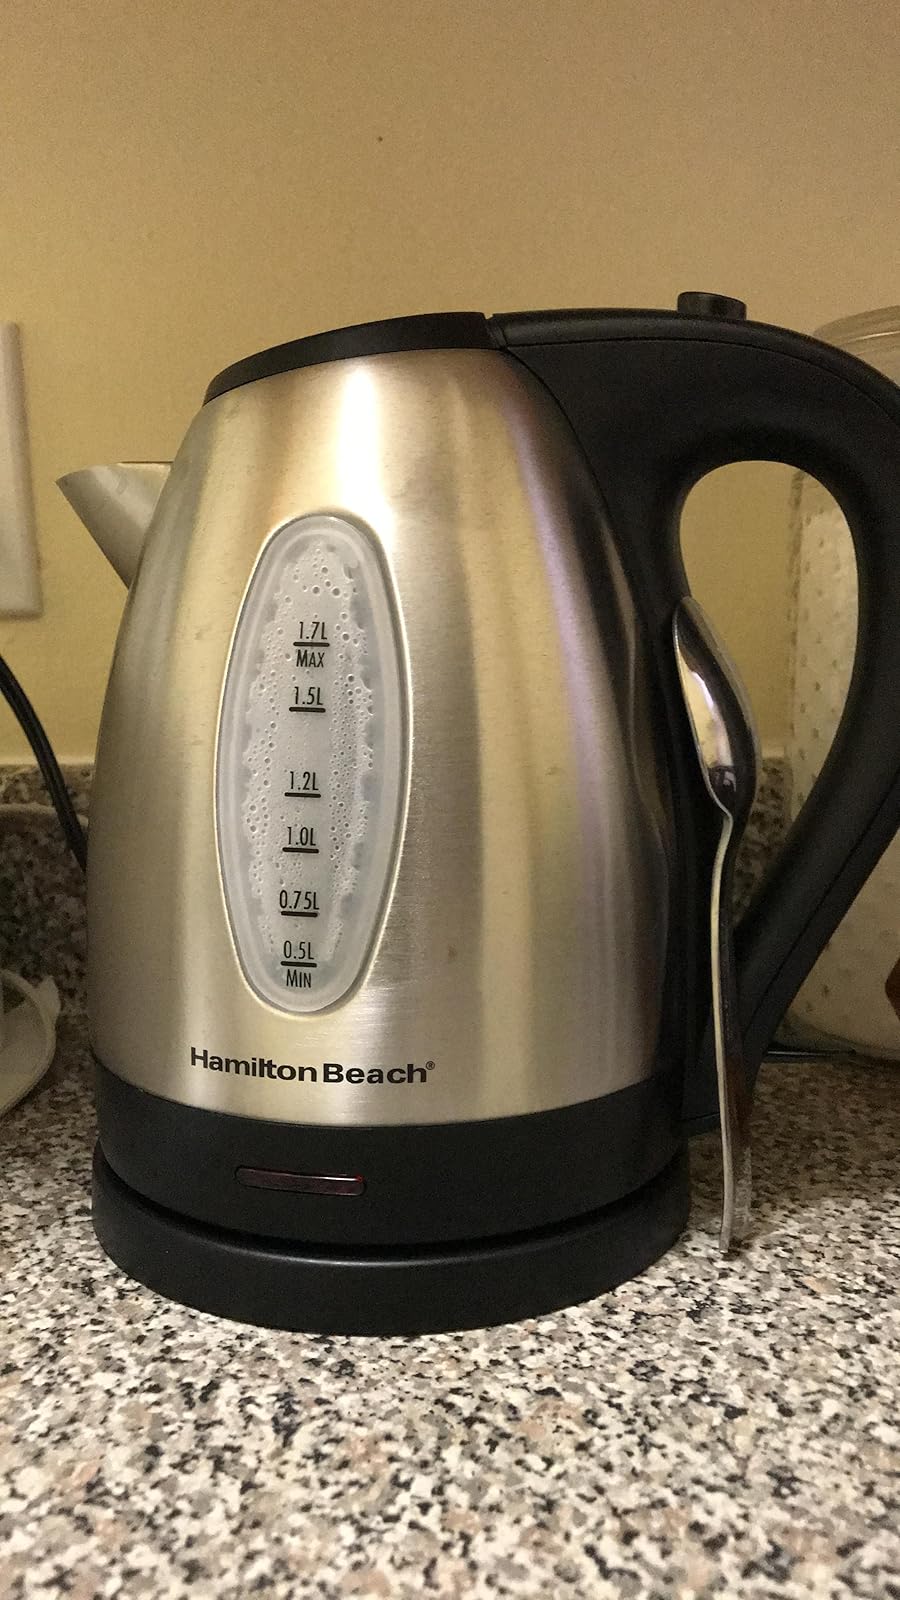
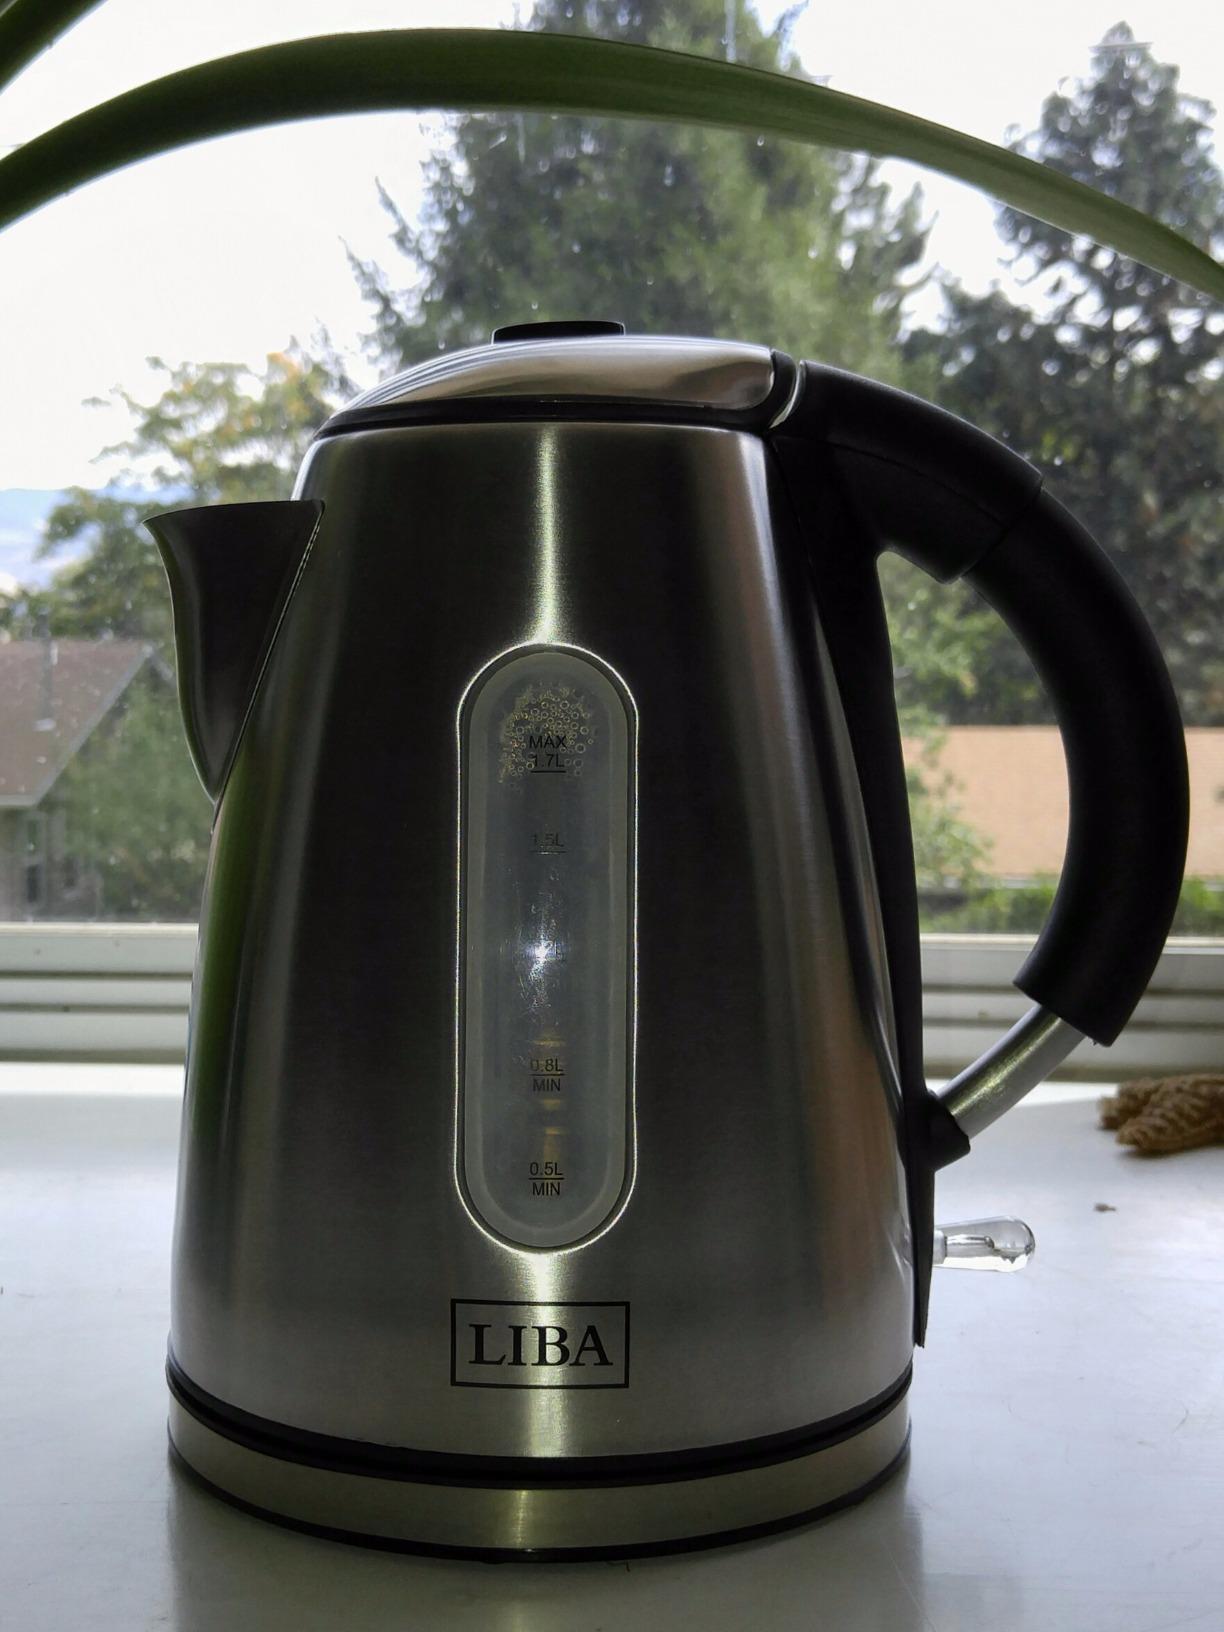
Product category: items_kettle
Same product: no